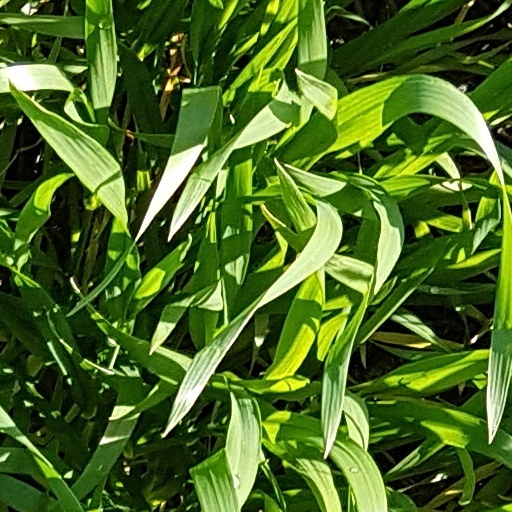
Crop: wheat